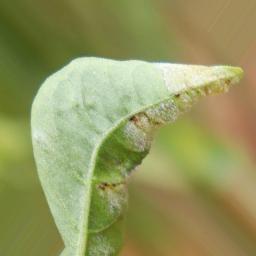
Label: powdery mildew